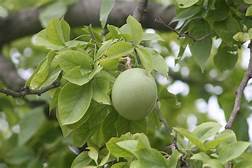
Label: others